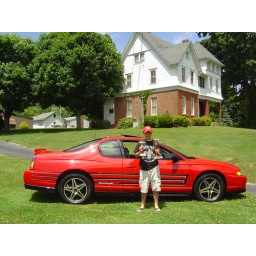
my car in front of our house